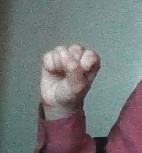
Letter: saad